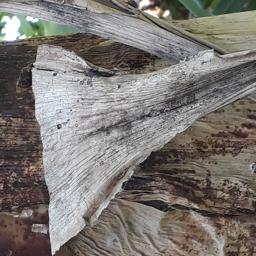
Label: PSEUDOSTEM WEEVIL